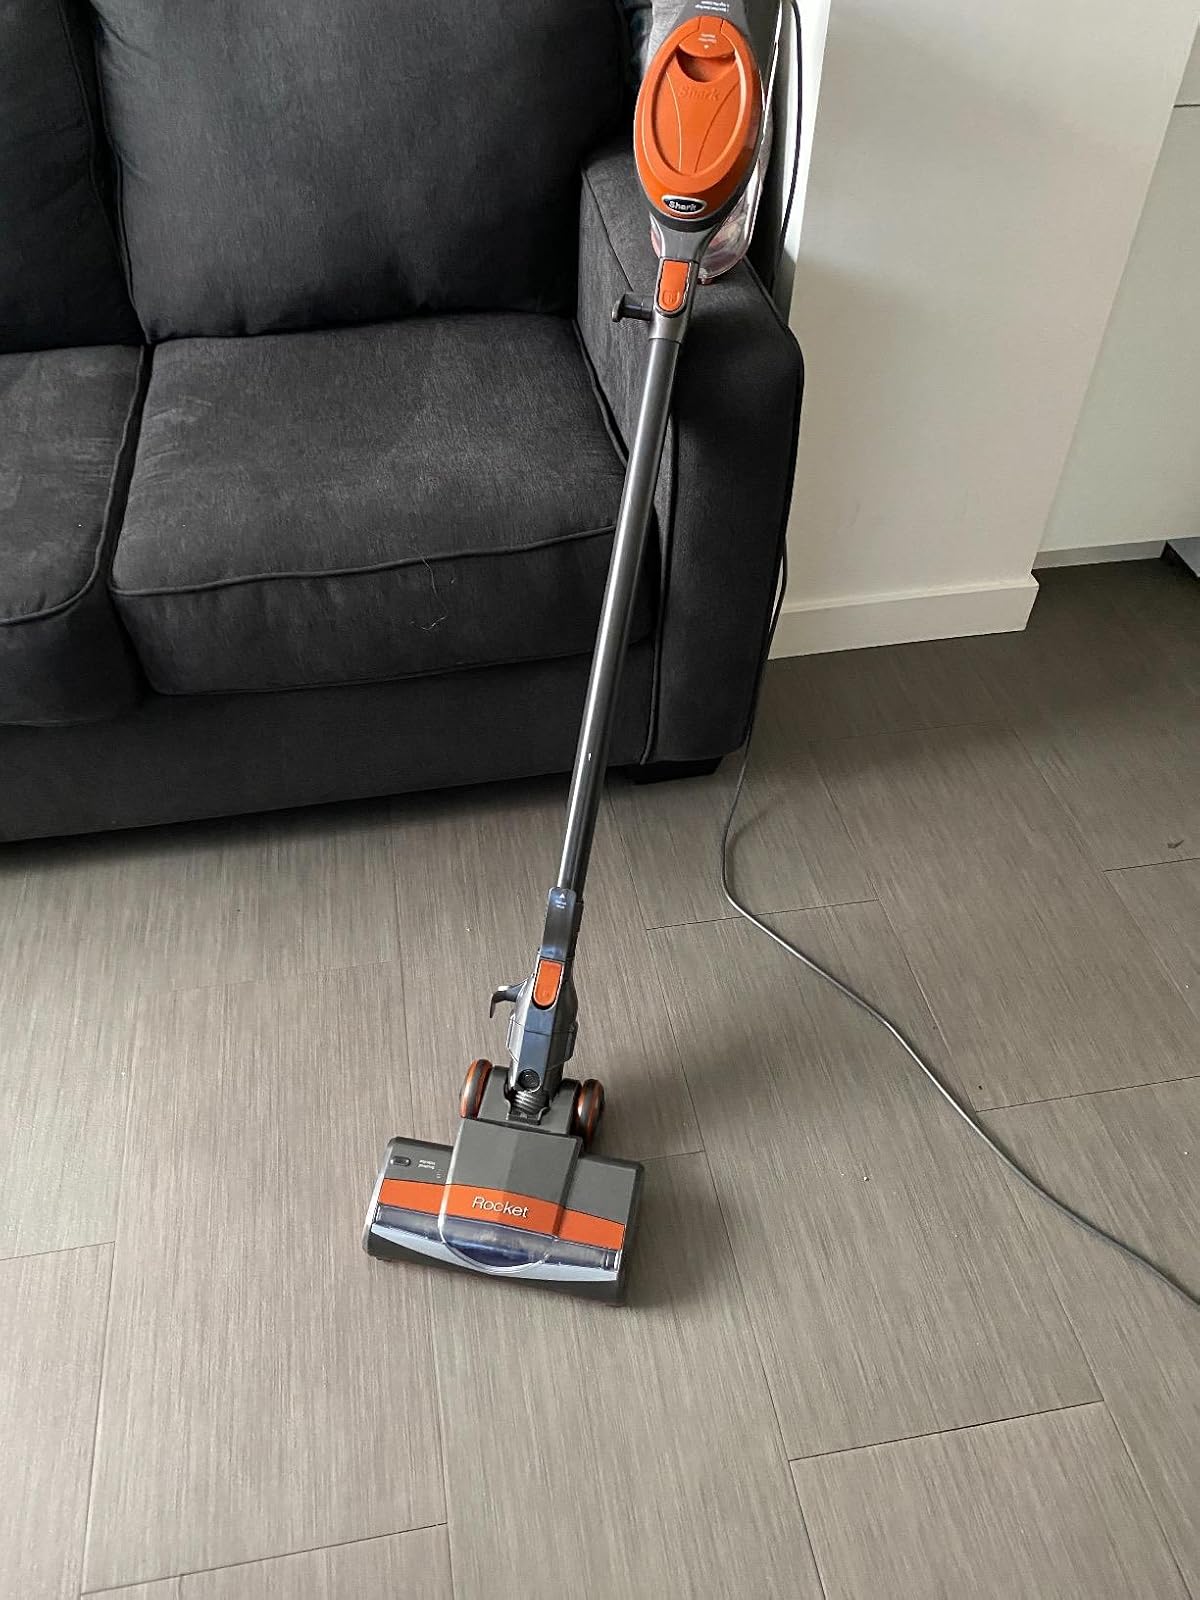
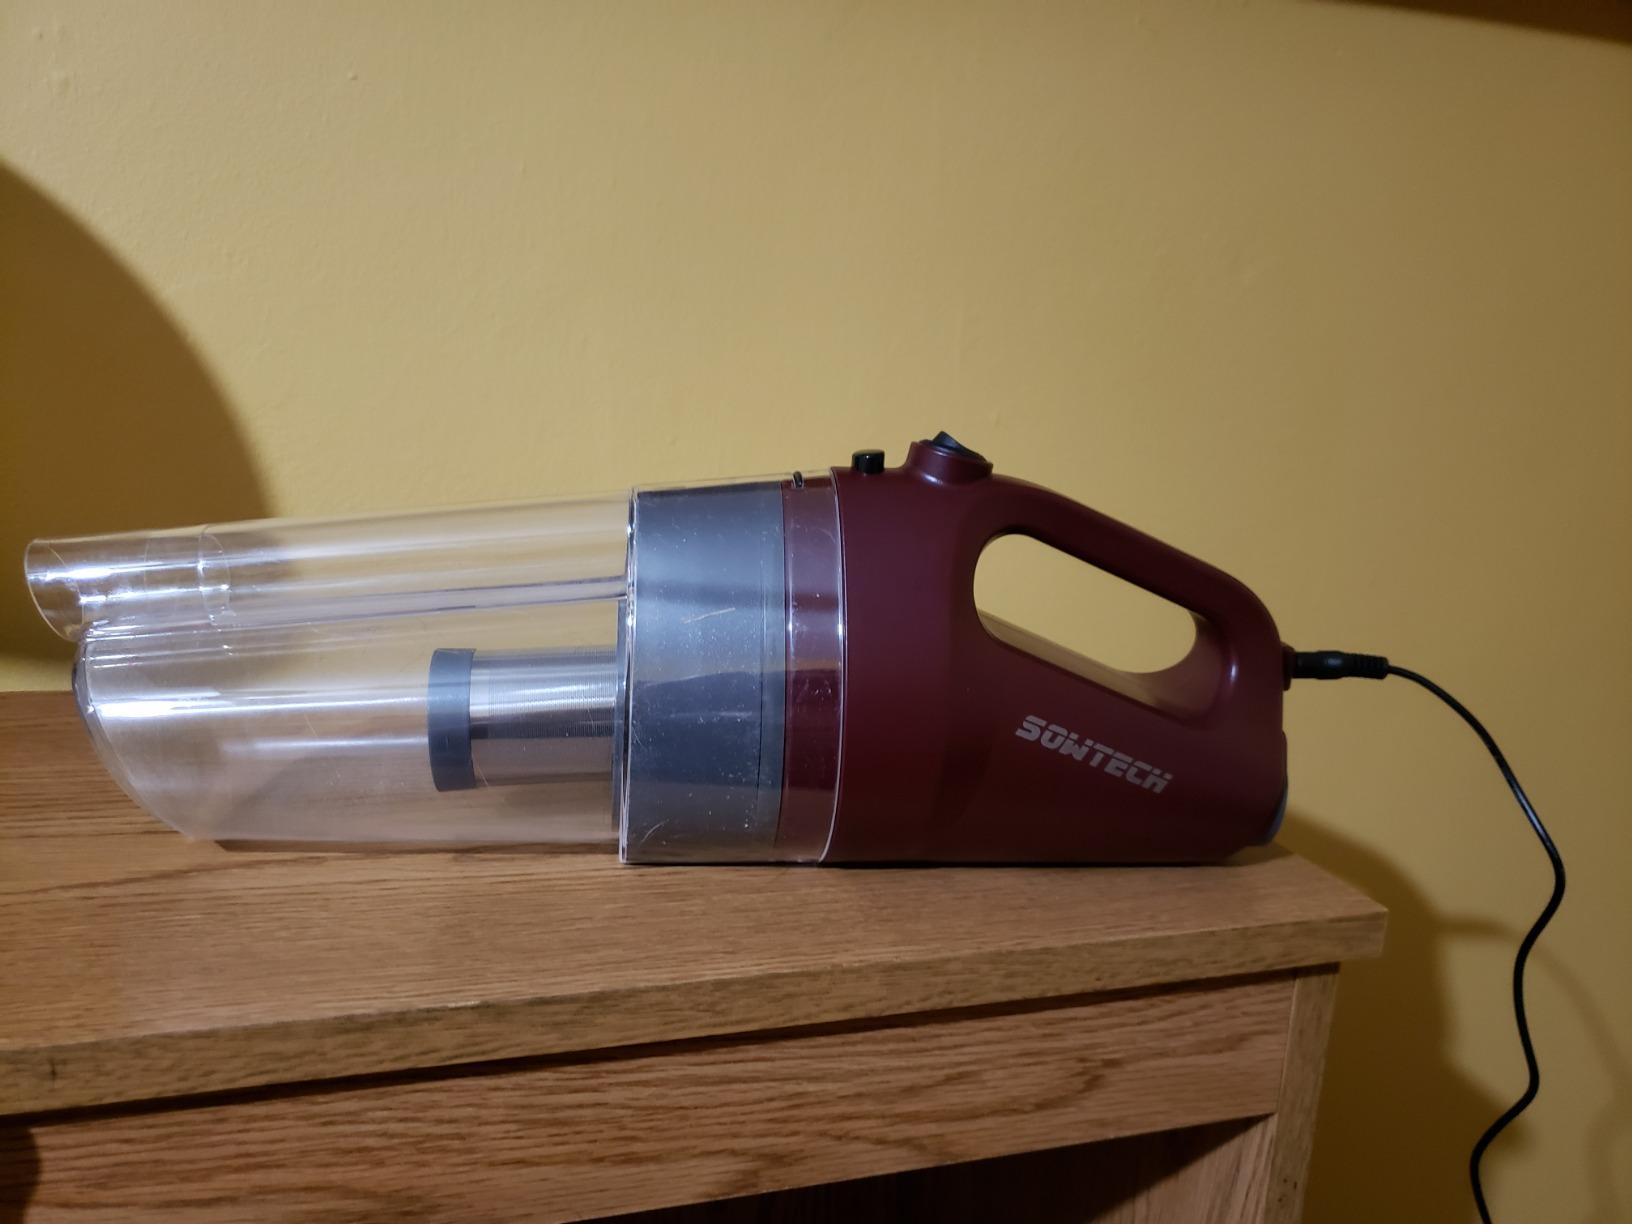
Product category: items_vacuum
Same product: no